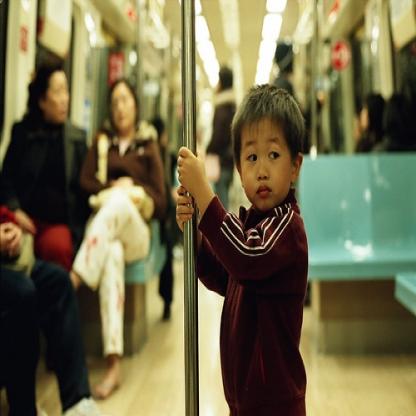
Scene: Indoor